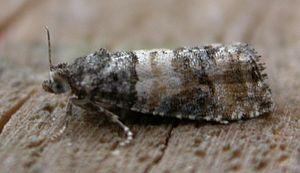
Piniphila bifasciana
Piniphila bifasciana est une espèce d'insectes lépidoptères de la famille des Tortricidae.